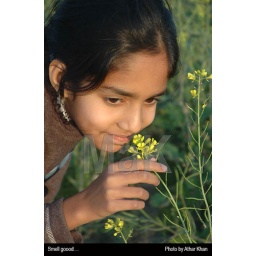
Girl in mustrud field smell flower